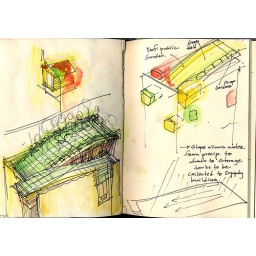
Ideas for a roof garden and renovation of an existing brick building in downtown Kansas City, MO